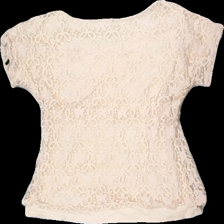
View: back
Type: T-shirt
Category: Ladies
Brand: Not in the list
Brand text on label: oley
Colors: Pink
Material: 60% cotton 40% nylone
Pattern: Lace
Cut: Regular
Size: L
Season: All
Damage location: middle left
Damage 2 location: top right
Price range: 50-100
Recommended usage: Reuse
Description: rosa spets t-shirt